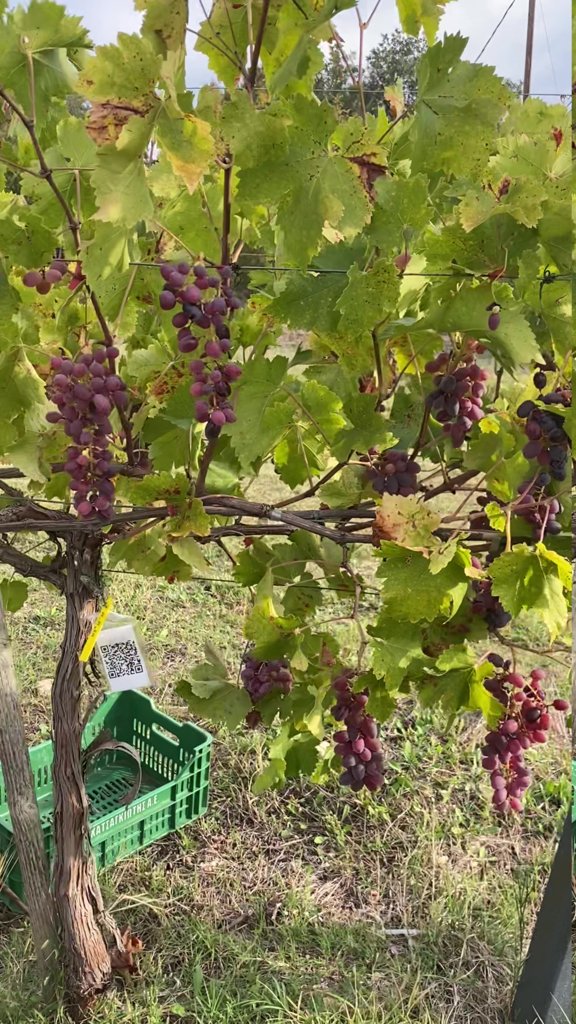
Berries visible: 201
Grape clusters: 9